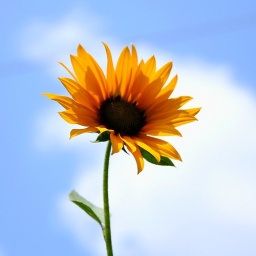
Sunflower against a blue sky background